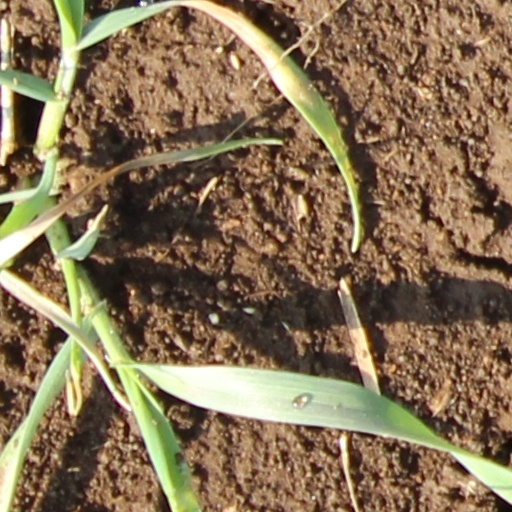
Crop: wheat